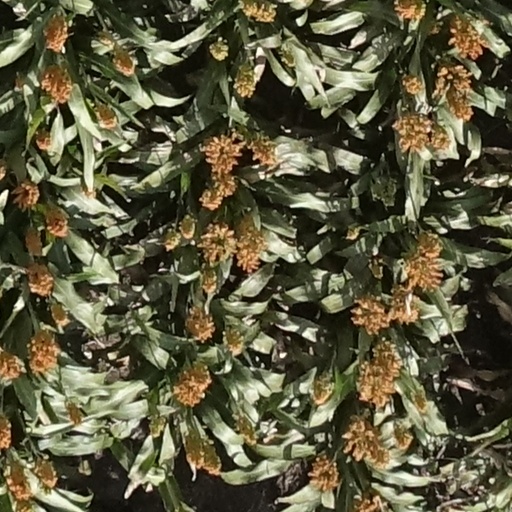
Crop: sorghum